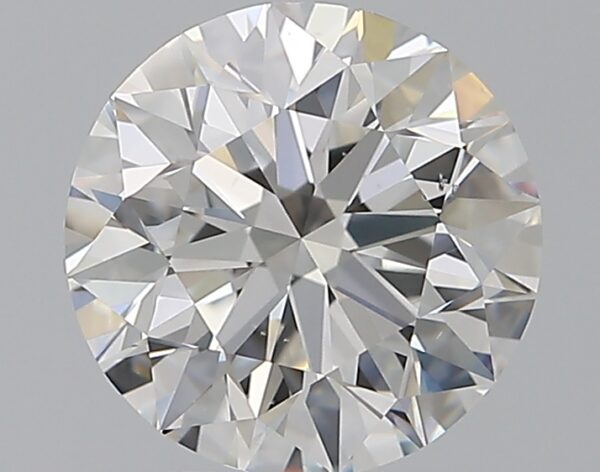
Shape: round
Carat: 2.01
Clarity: VS2
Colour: F
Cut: EX
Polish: EX
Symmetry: EX
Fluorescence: N
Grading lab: GIA
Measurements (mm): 7.96 x 8.01 x 5.05